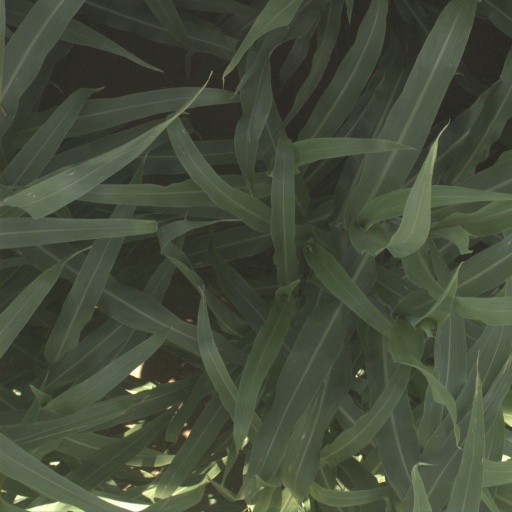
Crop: sorghum